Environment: real
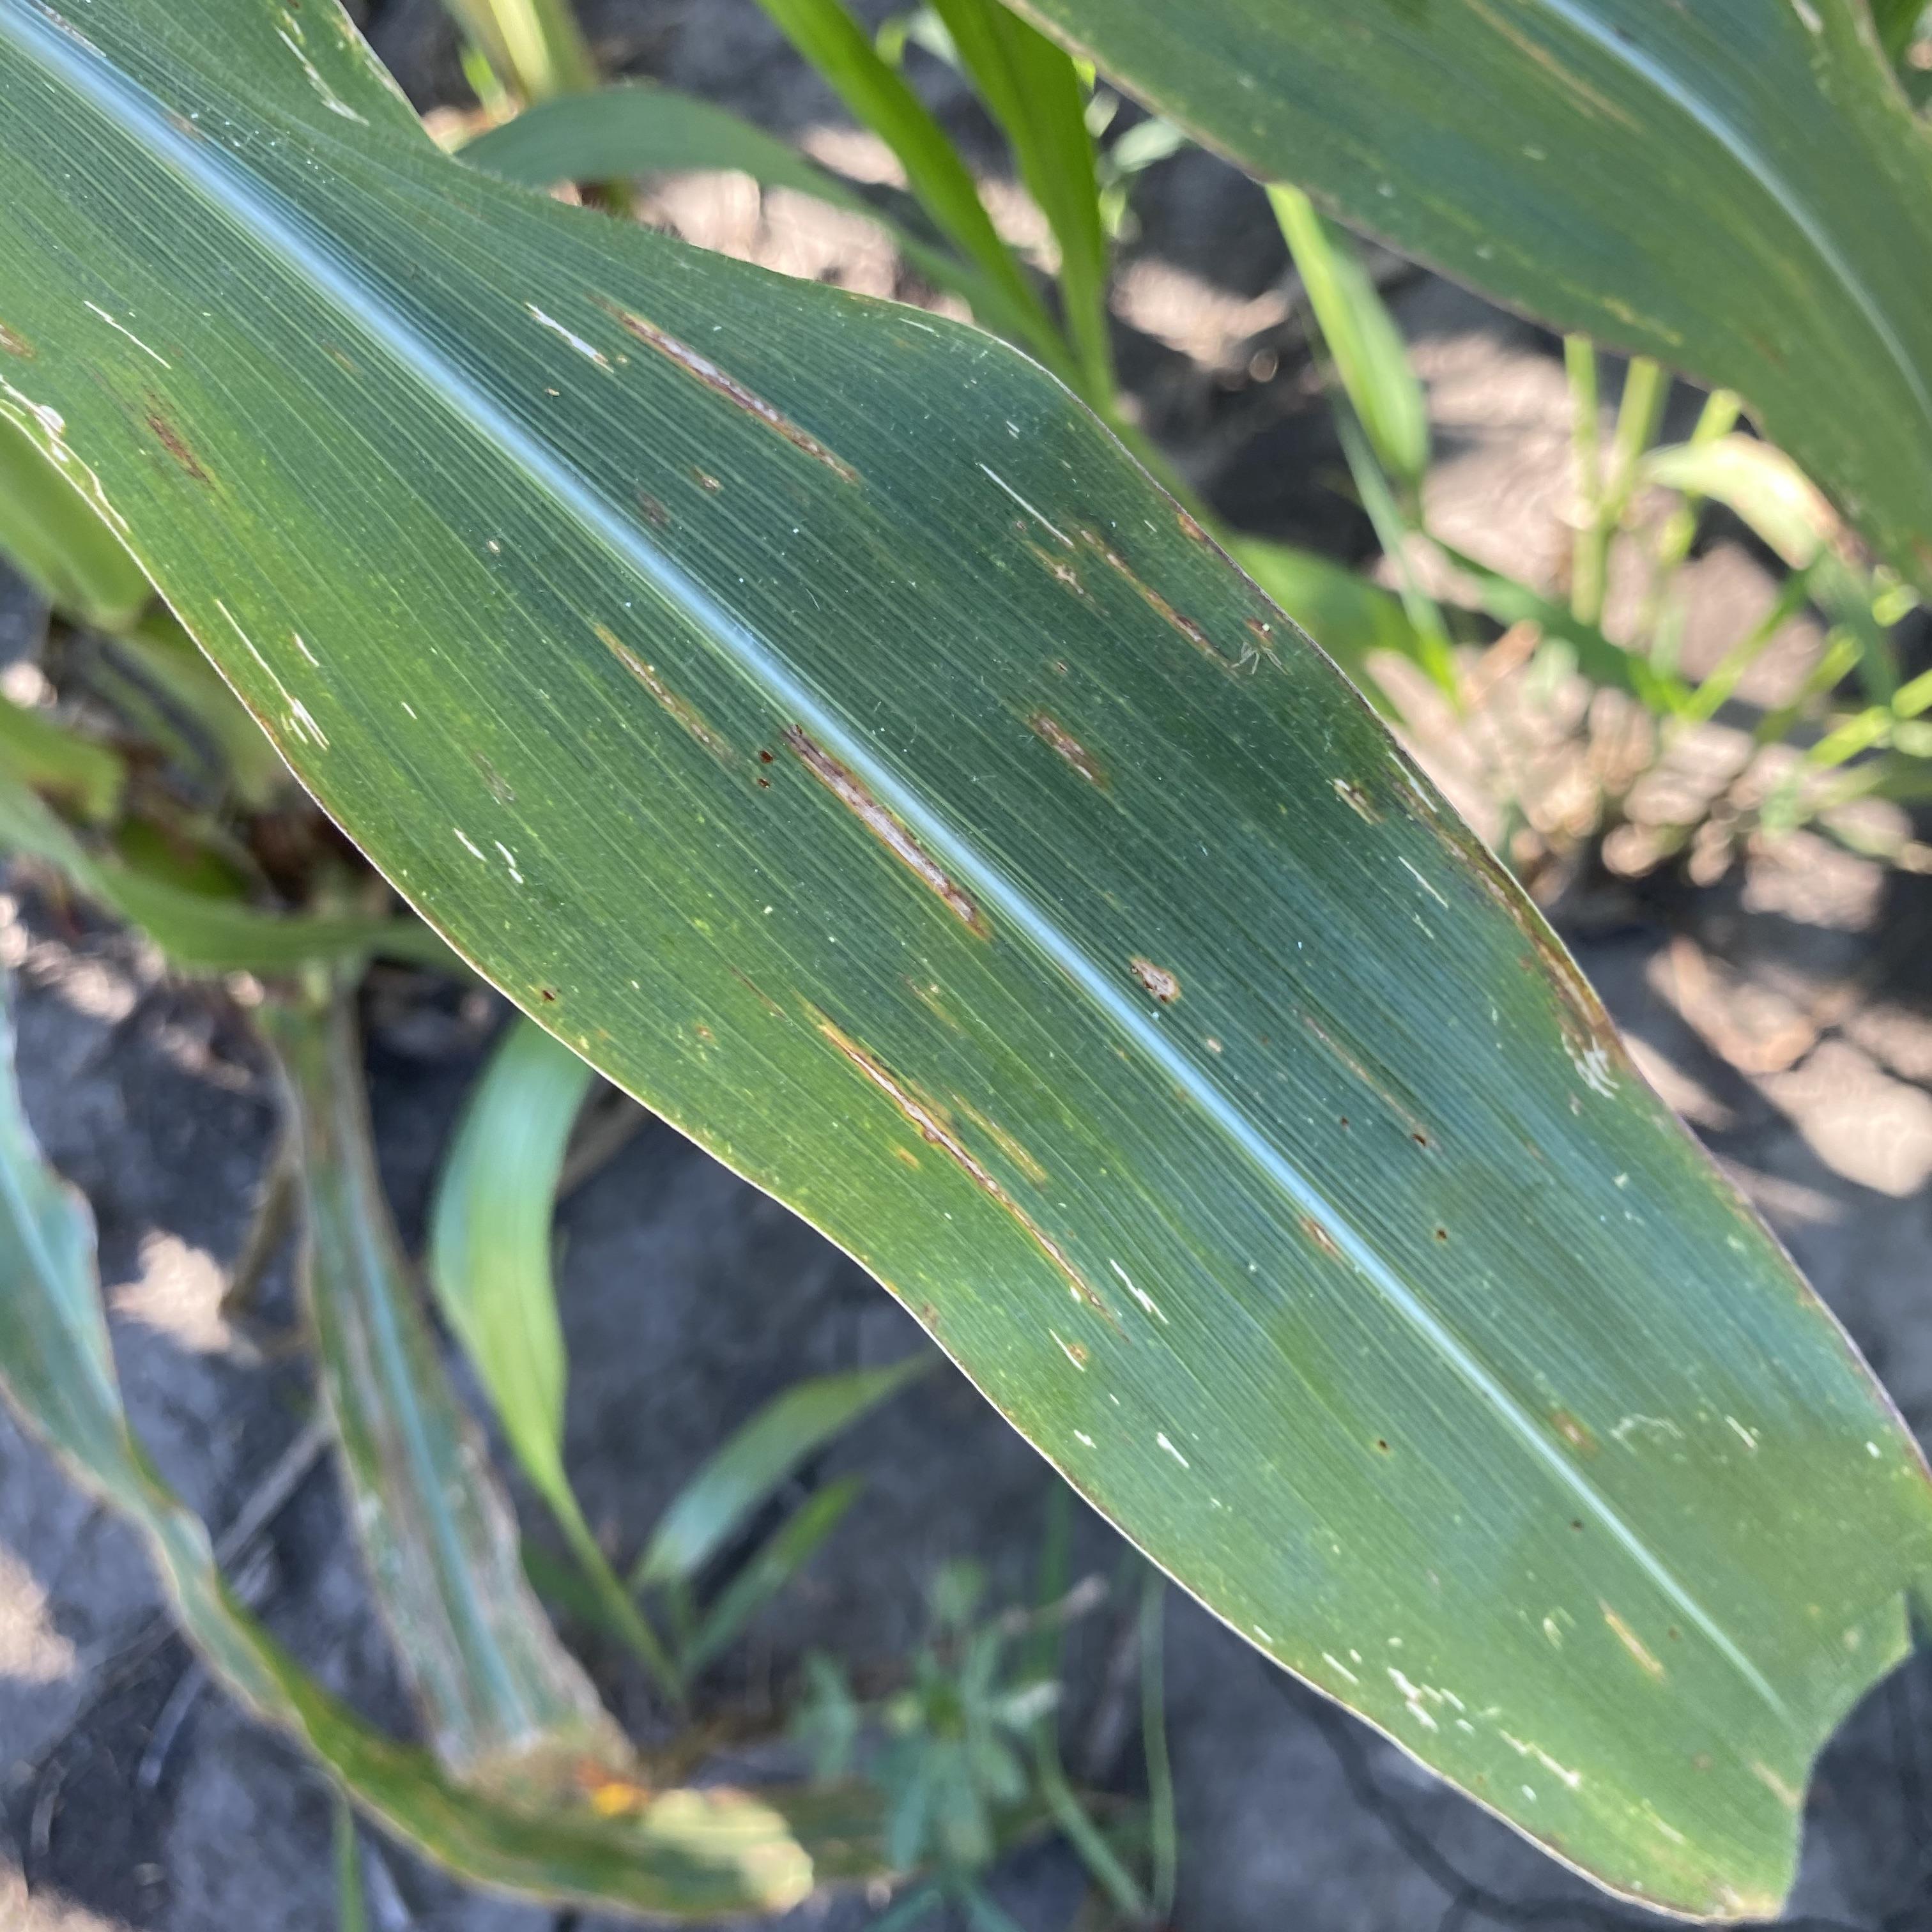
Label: gray_leaf_spot